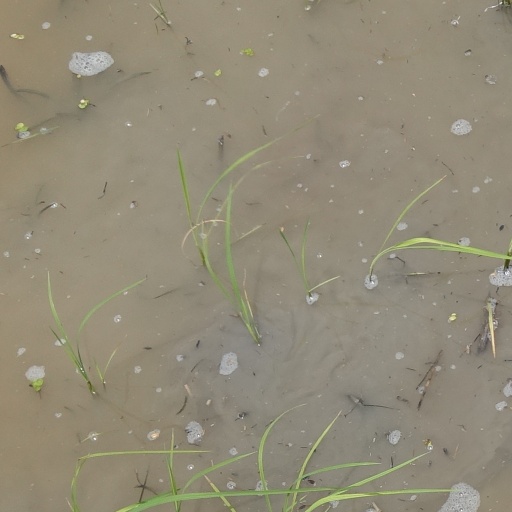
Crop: rice